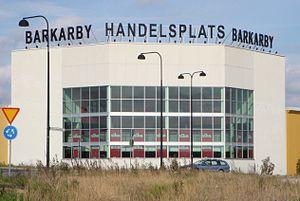
Barkarby est une communauté urbaine de la ville de Stockholm située sur la commune de Järfälla.